Johann Nepomuk Wilczek

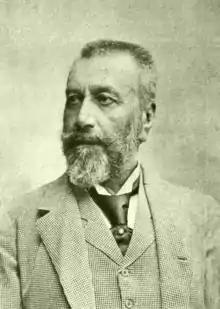
Photo by Carl Pietzner, around 1907

Johann (Hans) Nepomuk Wilczek (7 December 1837 – 27 January 1922) was an Austrian arctic explorer and patron of the arts. He was the main sponsor of the Austro-Hungarian North Pole Expedition in 1872–74.